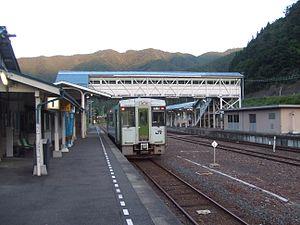
La ligne Yamada est une ligne ferroviaire exploitée par la East Japan Railway Company, dans la préfecture d'Iwate au Japon. Elle relie la gare de Morioka à celle de Miyako.